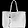
Label: Bag